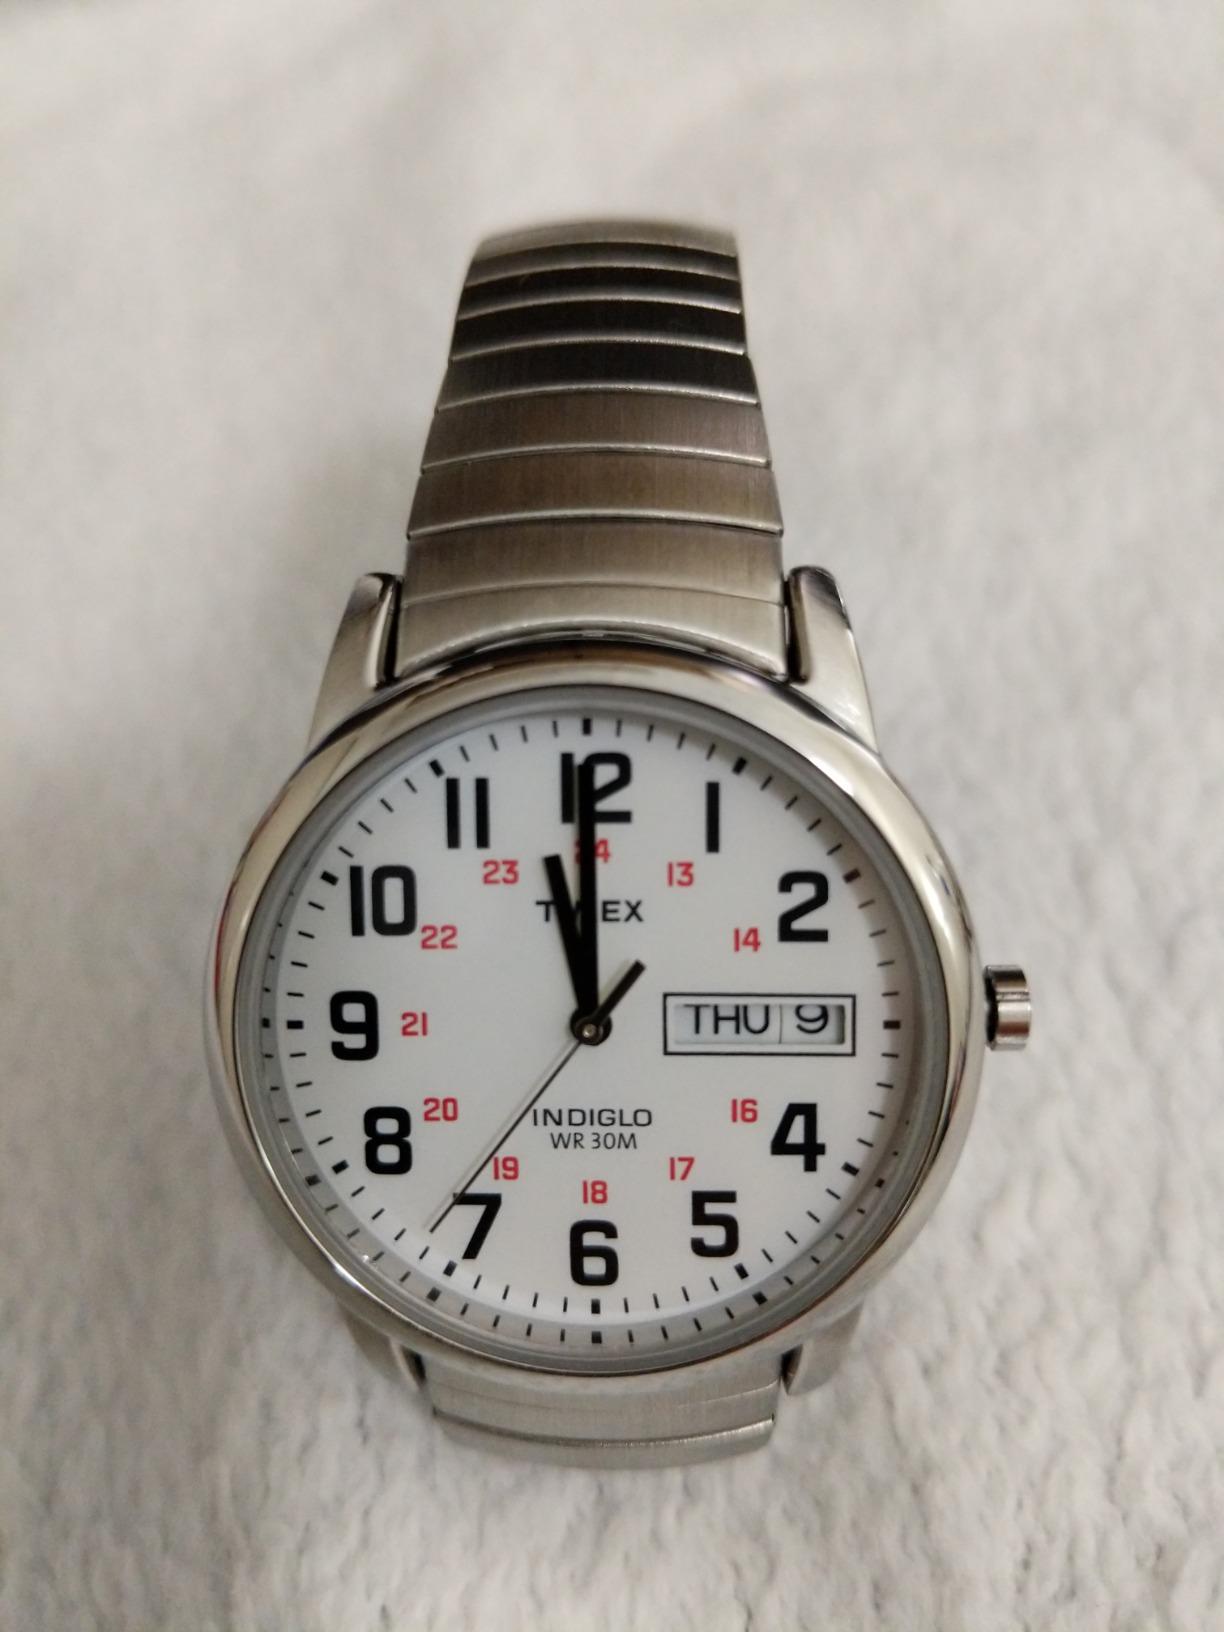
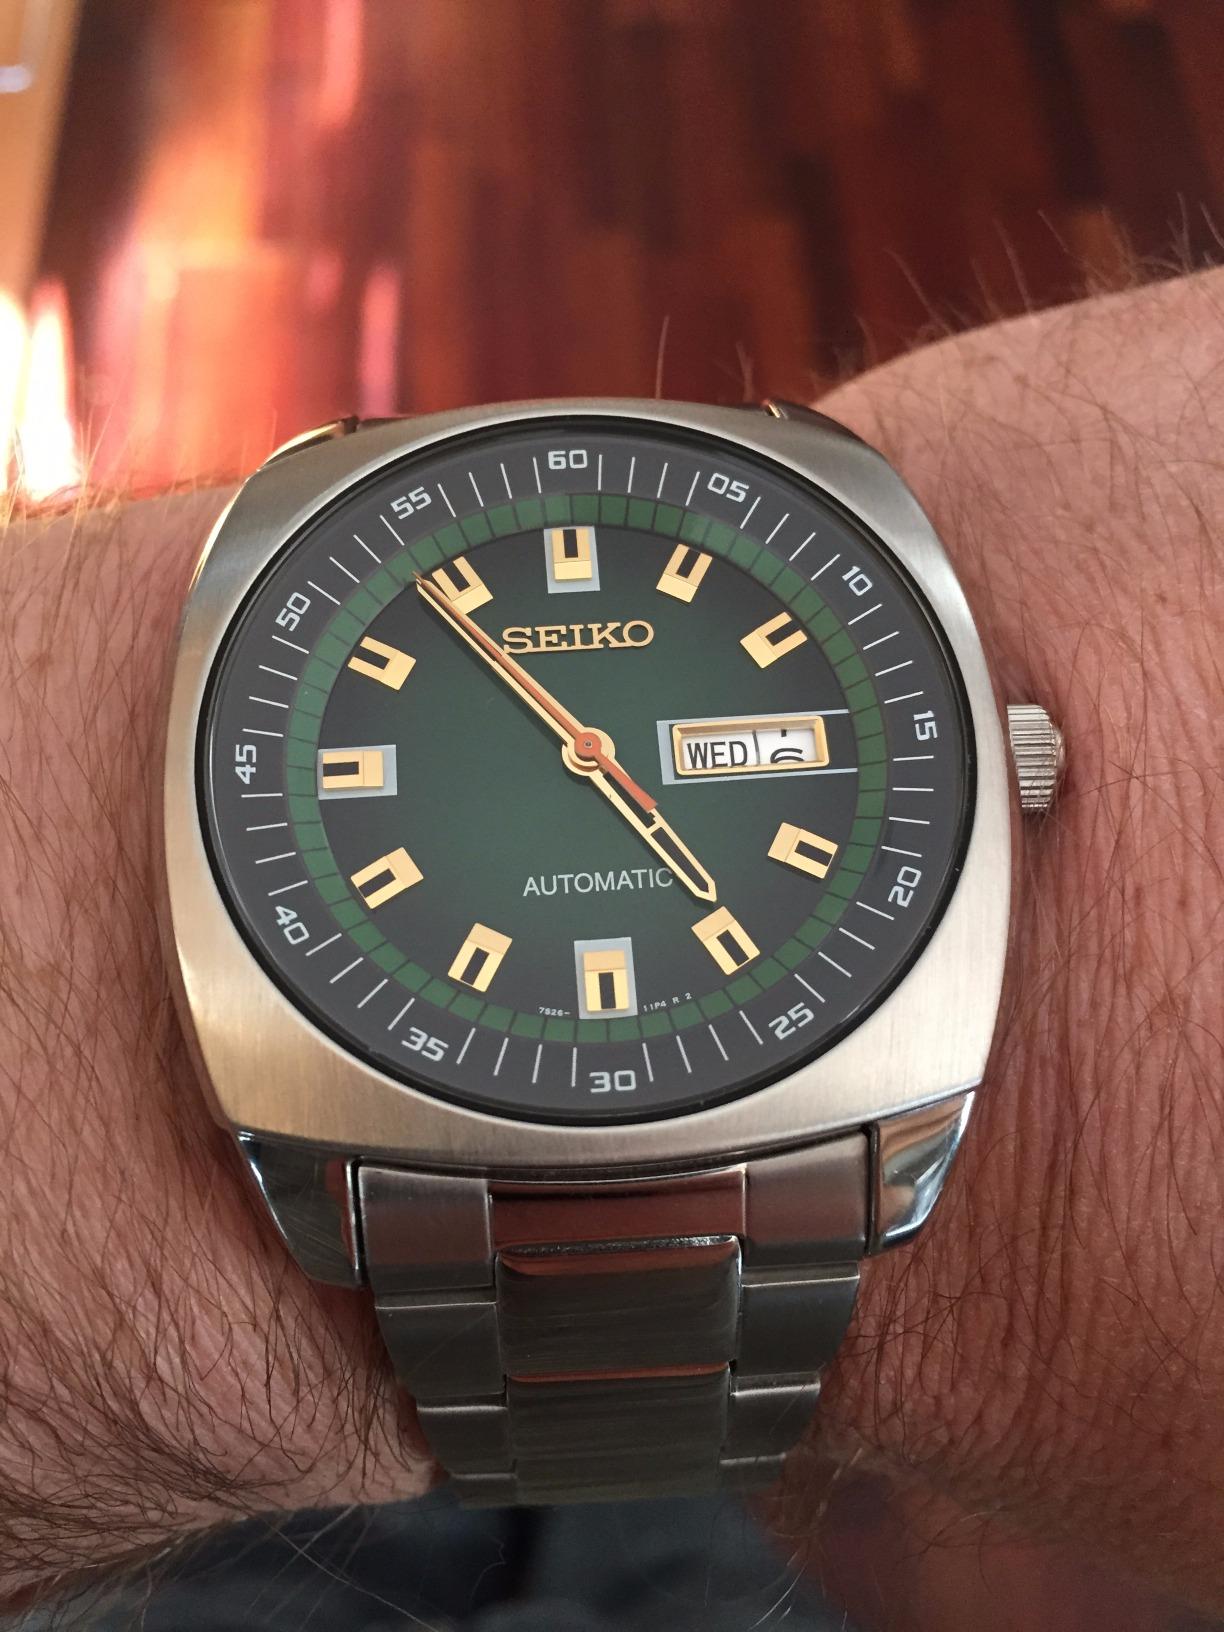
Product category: accessories_watch
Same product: no